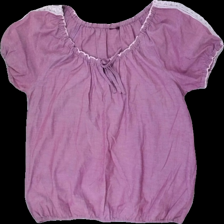
View: front
Type: Blouse
Category: Ladies
Brand: Missing
Colors: Pink
Material: 100% cotton
Cut: Regular
Size: 42
Season: All
Price range: 50-100
Recommended usage: Recycle